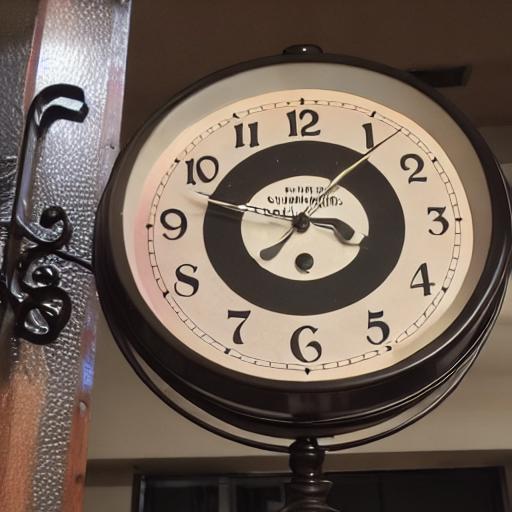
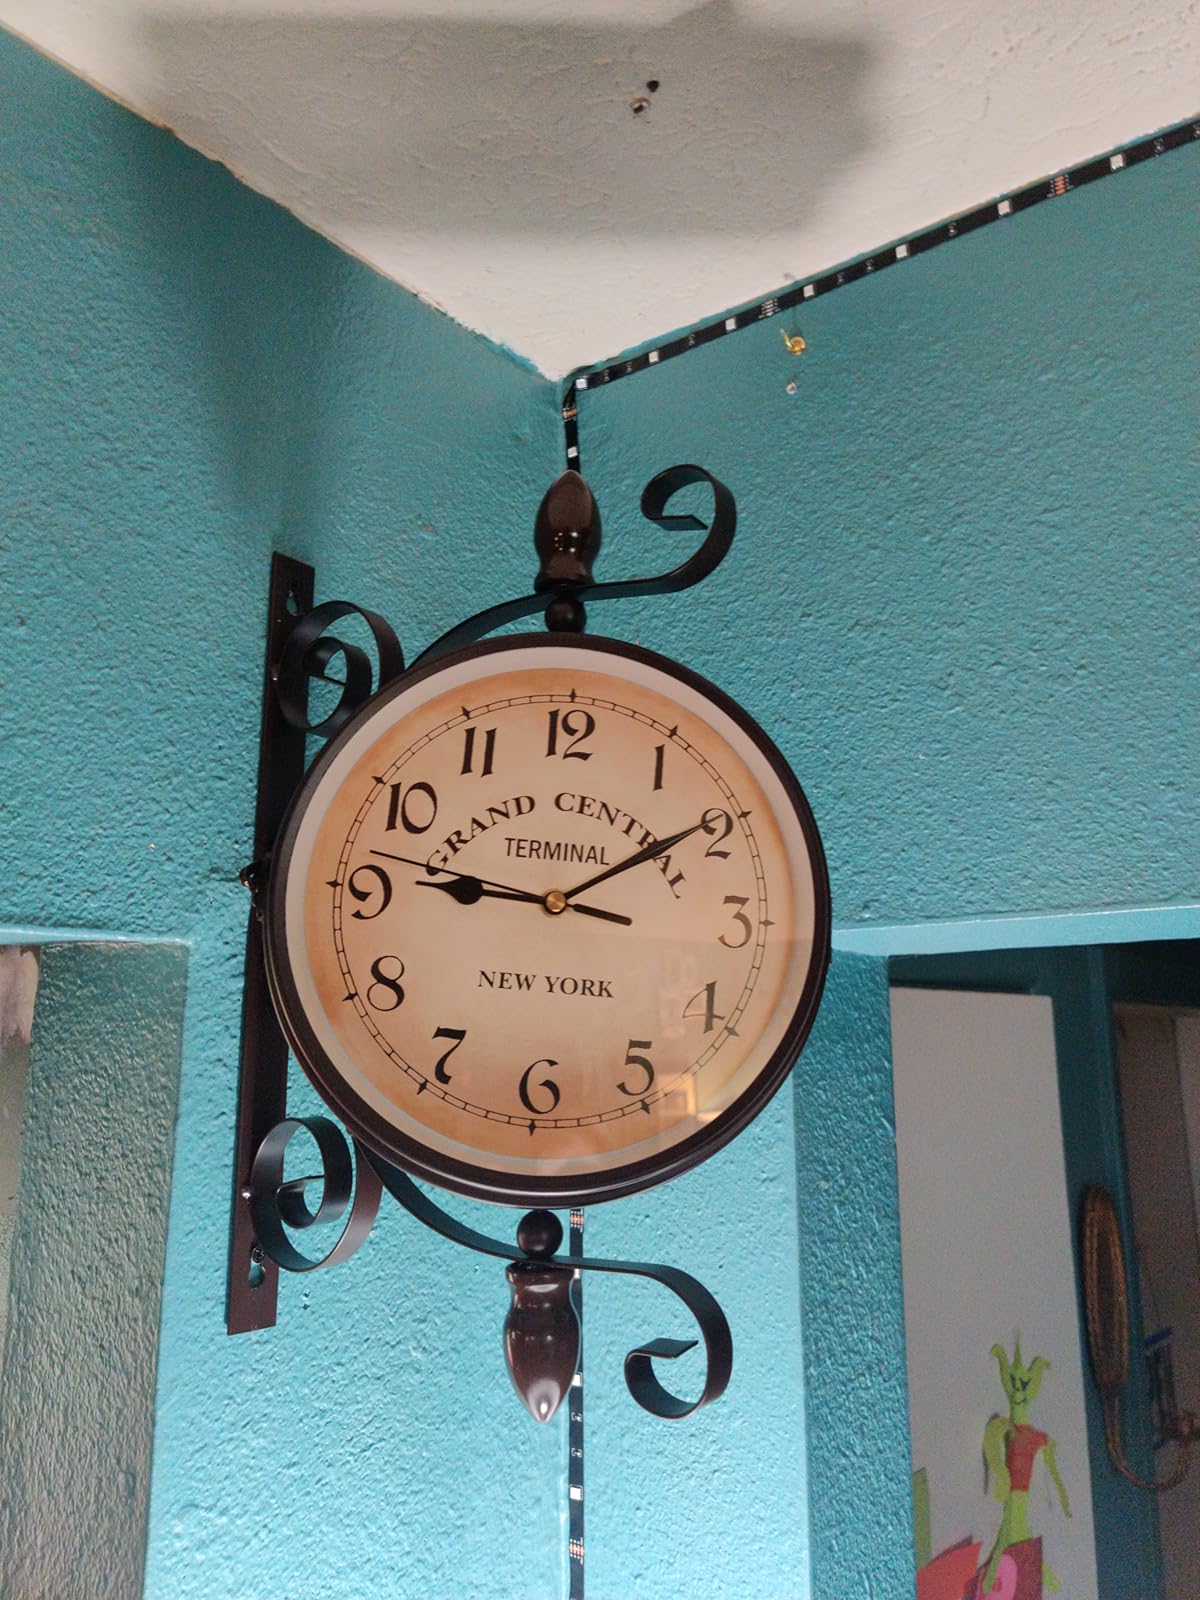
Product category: clock
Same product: no